History of Ole Miss Rebels football

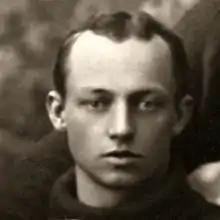
Coach Hollister

In 1896, John W. Hollister led the Rebels to a 1–2 record. Ole Miss did not field a football team in 1897; a yellow fever epidemic cancelled the football season. In 1898 the school joined the Southern Intercollegiate Athletic Association (SIAA). The 1899 team went 3–4 and beat a winless Tulane. The 1900 team did not win a game and played no home games. The 1901 team was coached by Virginia graduate William Shibley, won no conference games, and played in the first Egg Bowl. Auburn graduates Daniel S. Martin and Mike Harvey coached the 1902 and 1903 teams. The 1903 team's one loss was 33–0 to Vanderbilt. The 1904 season was up-and-down, featuring a 69–0 loss to SIAA champion Vanderbilt and 114–0 defeat of Southwest Baptist. Vanderbilt was led by first year head coach Dan McGugin, who is the only coach in NCAA history to win his first three games by 60 points, "The whole South read that 69–0 score and gasped." The 1905 team lost both of its two games, against Cumberland and in the Egg Bowl. All-Southern lineman James C. Elmer caught the first forward pass in the history of the Egg Bowl rivalry in 1906. Elmer's kicking accounted for 13 points in a 29–5 rout.